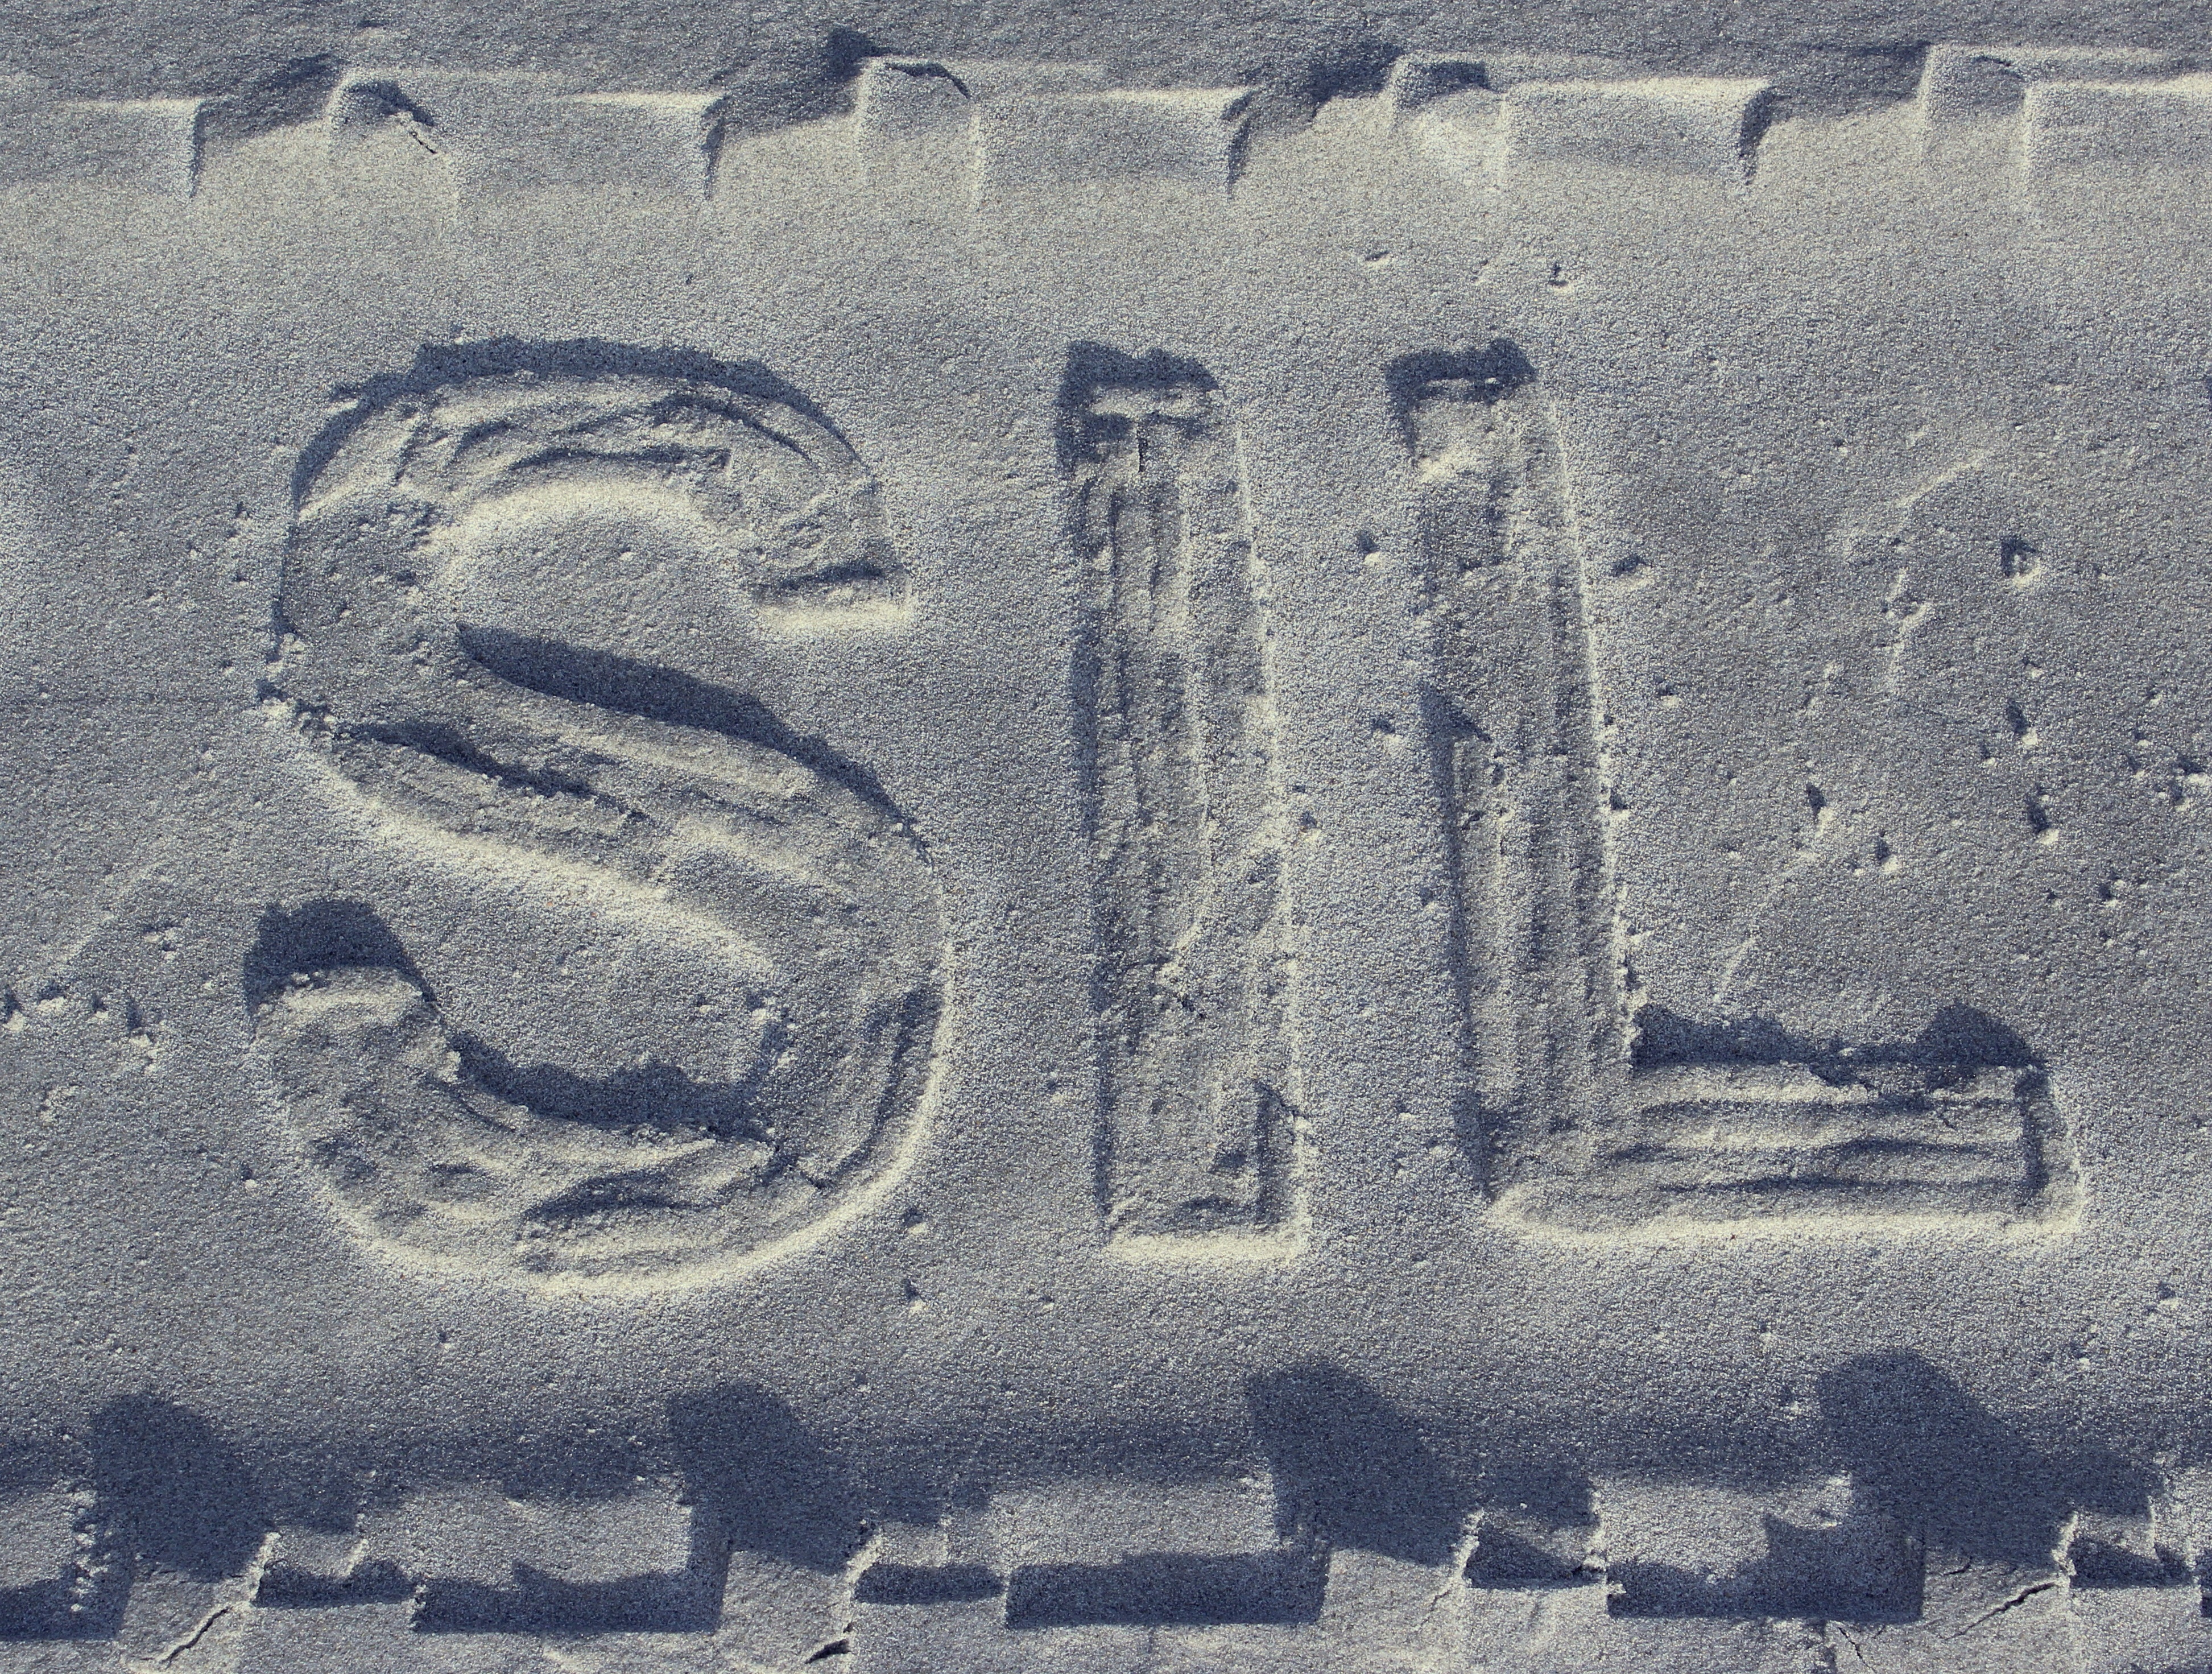
beach, sea, nature, sand, number, wall, monochrome, art, sketch, drawing, shape, ancient history